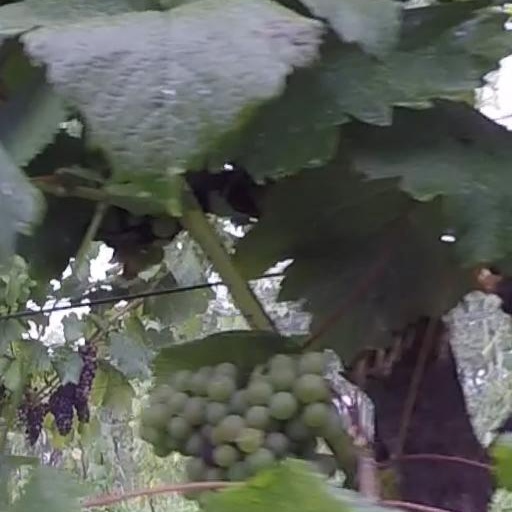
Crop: grape